Claude Chabrol

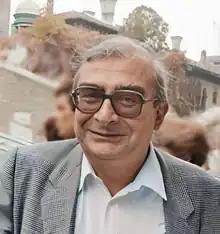
Chabrol in 1985

Claude Henri Jean Chabrol (24 June 1930 – 12 September 2010) was a French film director and a member of the French New Wave ("nouvelle vague") group of filmmakers who first came to prominence at the end of the 1950s. Like his colleagues and contemporaries Jean-Luc Godard, François Truffaut, Éric Rohmer and Jacques Rivette, Chabrol was a critic for the influential film magazine "Cahiers du Cinéma" before beginning his career as a film maker.